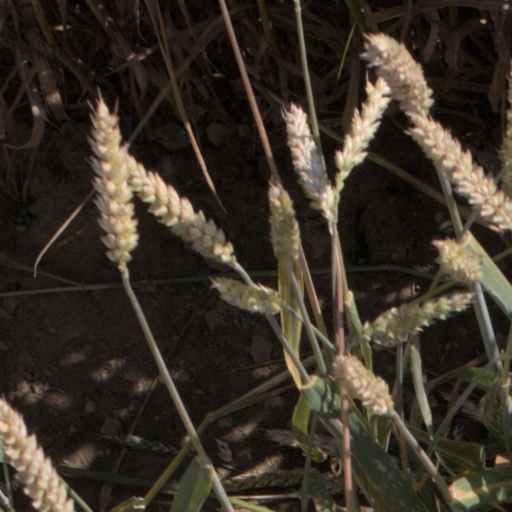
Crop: wheat